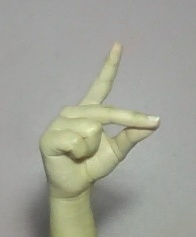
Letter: ta